Peabody Museum of Natural History

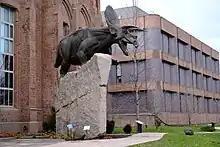
Full-scale sculpture of "Torosaurus"

The museum has erected the first full-scale reproduction of a "Torosaurus" on Whitney Avenue next to the entrance. The 3 m (9 ft) tall, 7 m (21 ft) long, 3.33 metric ton (7,350 lb) statue was sculpted in clay and cast in bronze, and set on a 4 m (13 ft) tall granite base. The reproduction of "T. latus" is scientifically faithful of "T. latus", and its skin is based on the fossilized skin impressions left by a "Chasmosaurus" (a closely related ceratopsid).